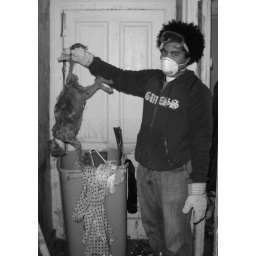
Stephfon found this two dimensional cat pressed between two books in a house we were gutting.